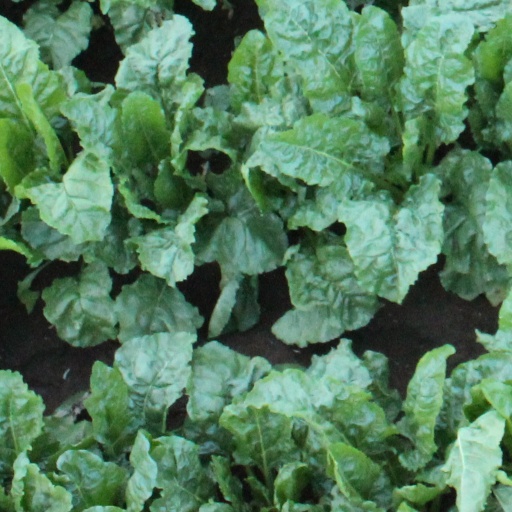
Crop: sugar beet